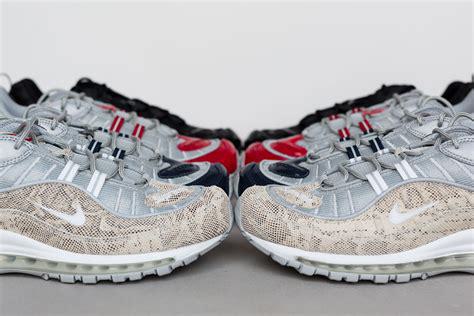
Brand: Nike
Model: Air Max 98